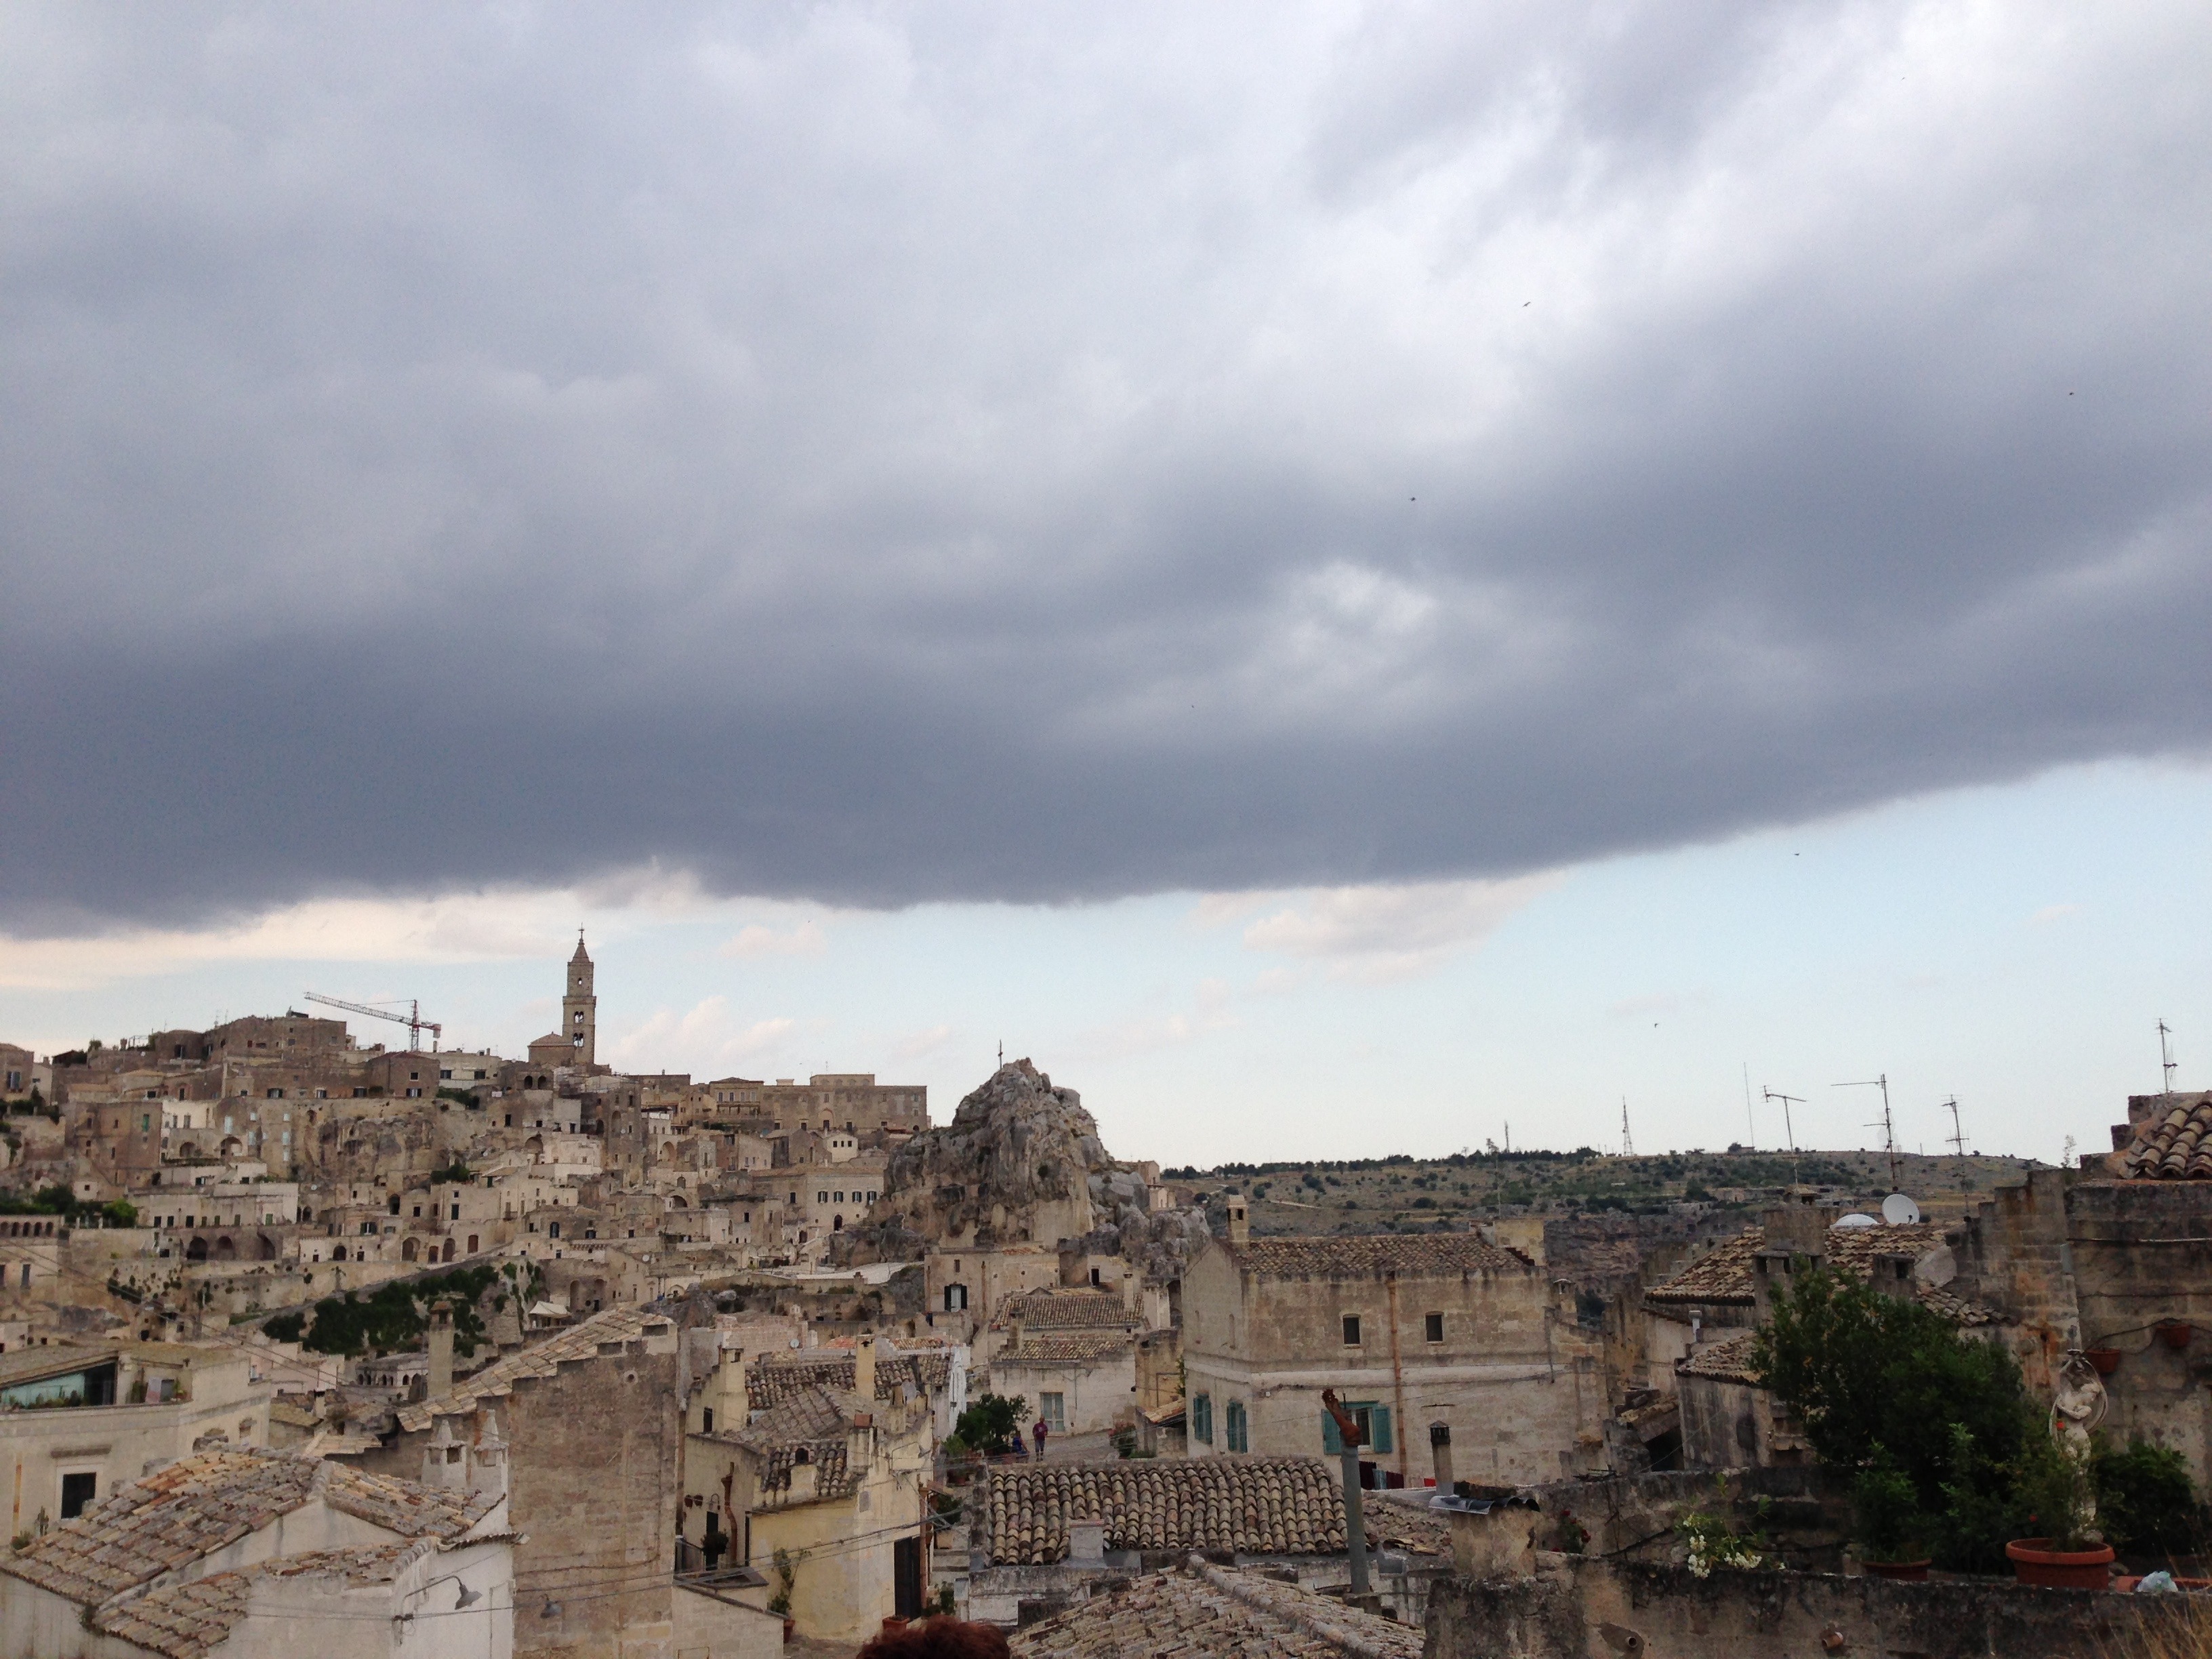
architecture, structure, skyline, old, city, monument, cityscape, panorama, ancient, landmark, italy, historic, ruins, culture, history, historical, matera, ancient history, human settlement